List of Star Trek: Deep Space Nine characters

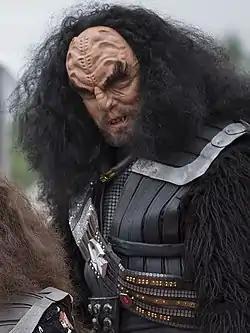
J. G. Hertzler at the Riverside Trek Fest, 2014

Martok (J. G. Hertzler) is a Klingon general who befriends Worf. When Worf kills Gowron to save the Klingon Empire, Martok nominates him for the next Chancellor of the Klingon Empire, but Worf instead acclaims him Chancellor. Martok was played by J. G. Hertzler.